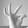
ASL letter: F